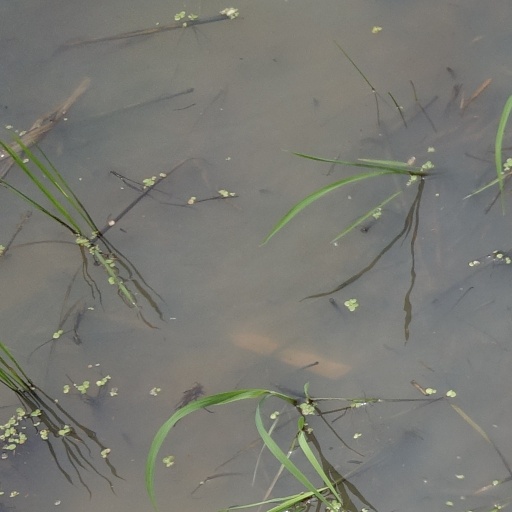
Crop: rice